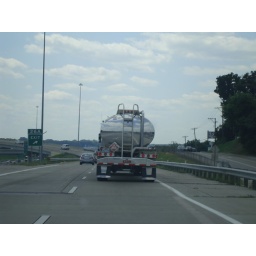
I liked the reflection of the sky and road in the chrome of this tanker truck